Leabgarrow

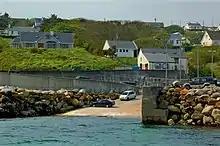
Leabgarrow harbour.

An Leadhb Gharbh (anglicized as Leabgarrow) is a Gaeltacht village on Arranmore Island, which is to the west of County Donegal about three miles from Burtonport. The island's post office, secondary school and ferry port are located in Leabgarrow. Leabgarrow also hosts a cafe and numerous pubs and bars.